Richard Baird Smith

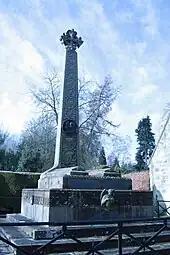
The Baird Smith monument in Lasswade

Baird Smith proceeded to the East India Company's Military Seminary at Addiscombe, from where he obtained his commission in December 1836. He joined the Madras Engineers in 1838. Being transferred to the Bengal Engineers, he served through the second Anglo-Sikh War, and was present at the battles of Hatiiwal, Aliwal and Sobraon. He was then for some years employed on canal work, and when the Indian Mutiny broke out was in charge of Roorkee. He promptly concentrated the Europeans in the workshops, and though the native sappers deserted, his forethought prevented any loss of life.